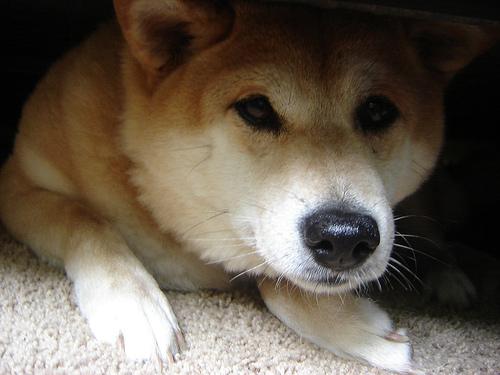
Breed: shiba inu